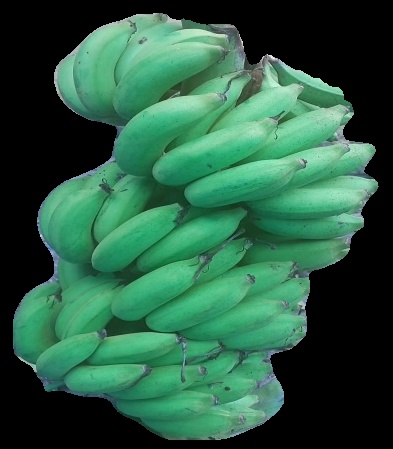
Variety: elakki-bale
Grade: grade2